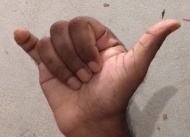
ASL sign: Y